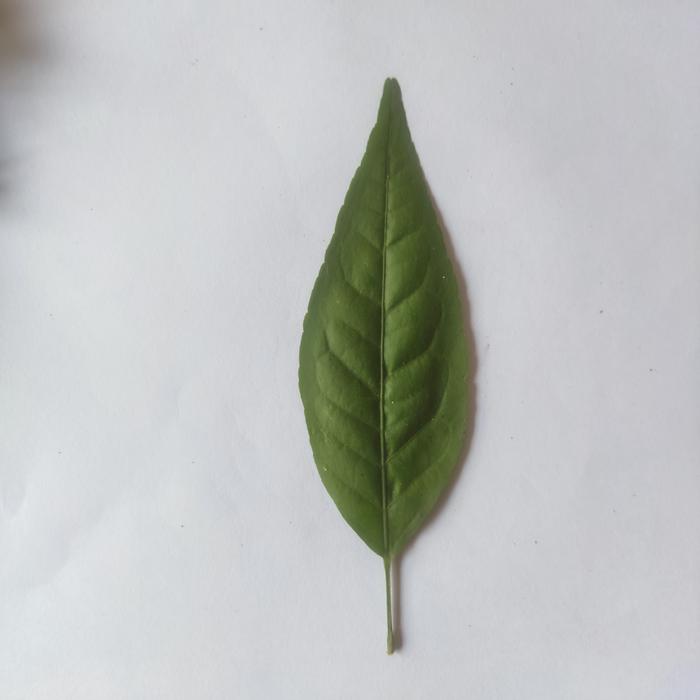
Crop: Aegle Marmelos
Leaf condition: Healthy_Leaf